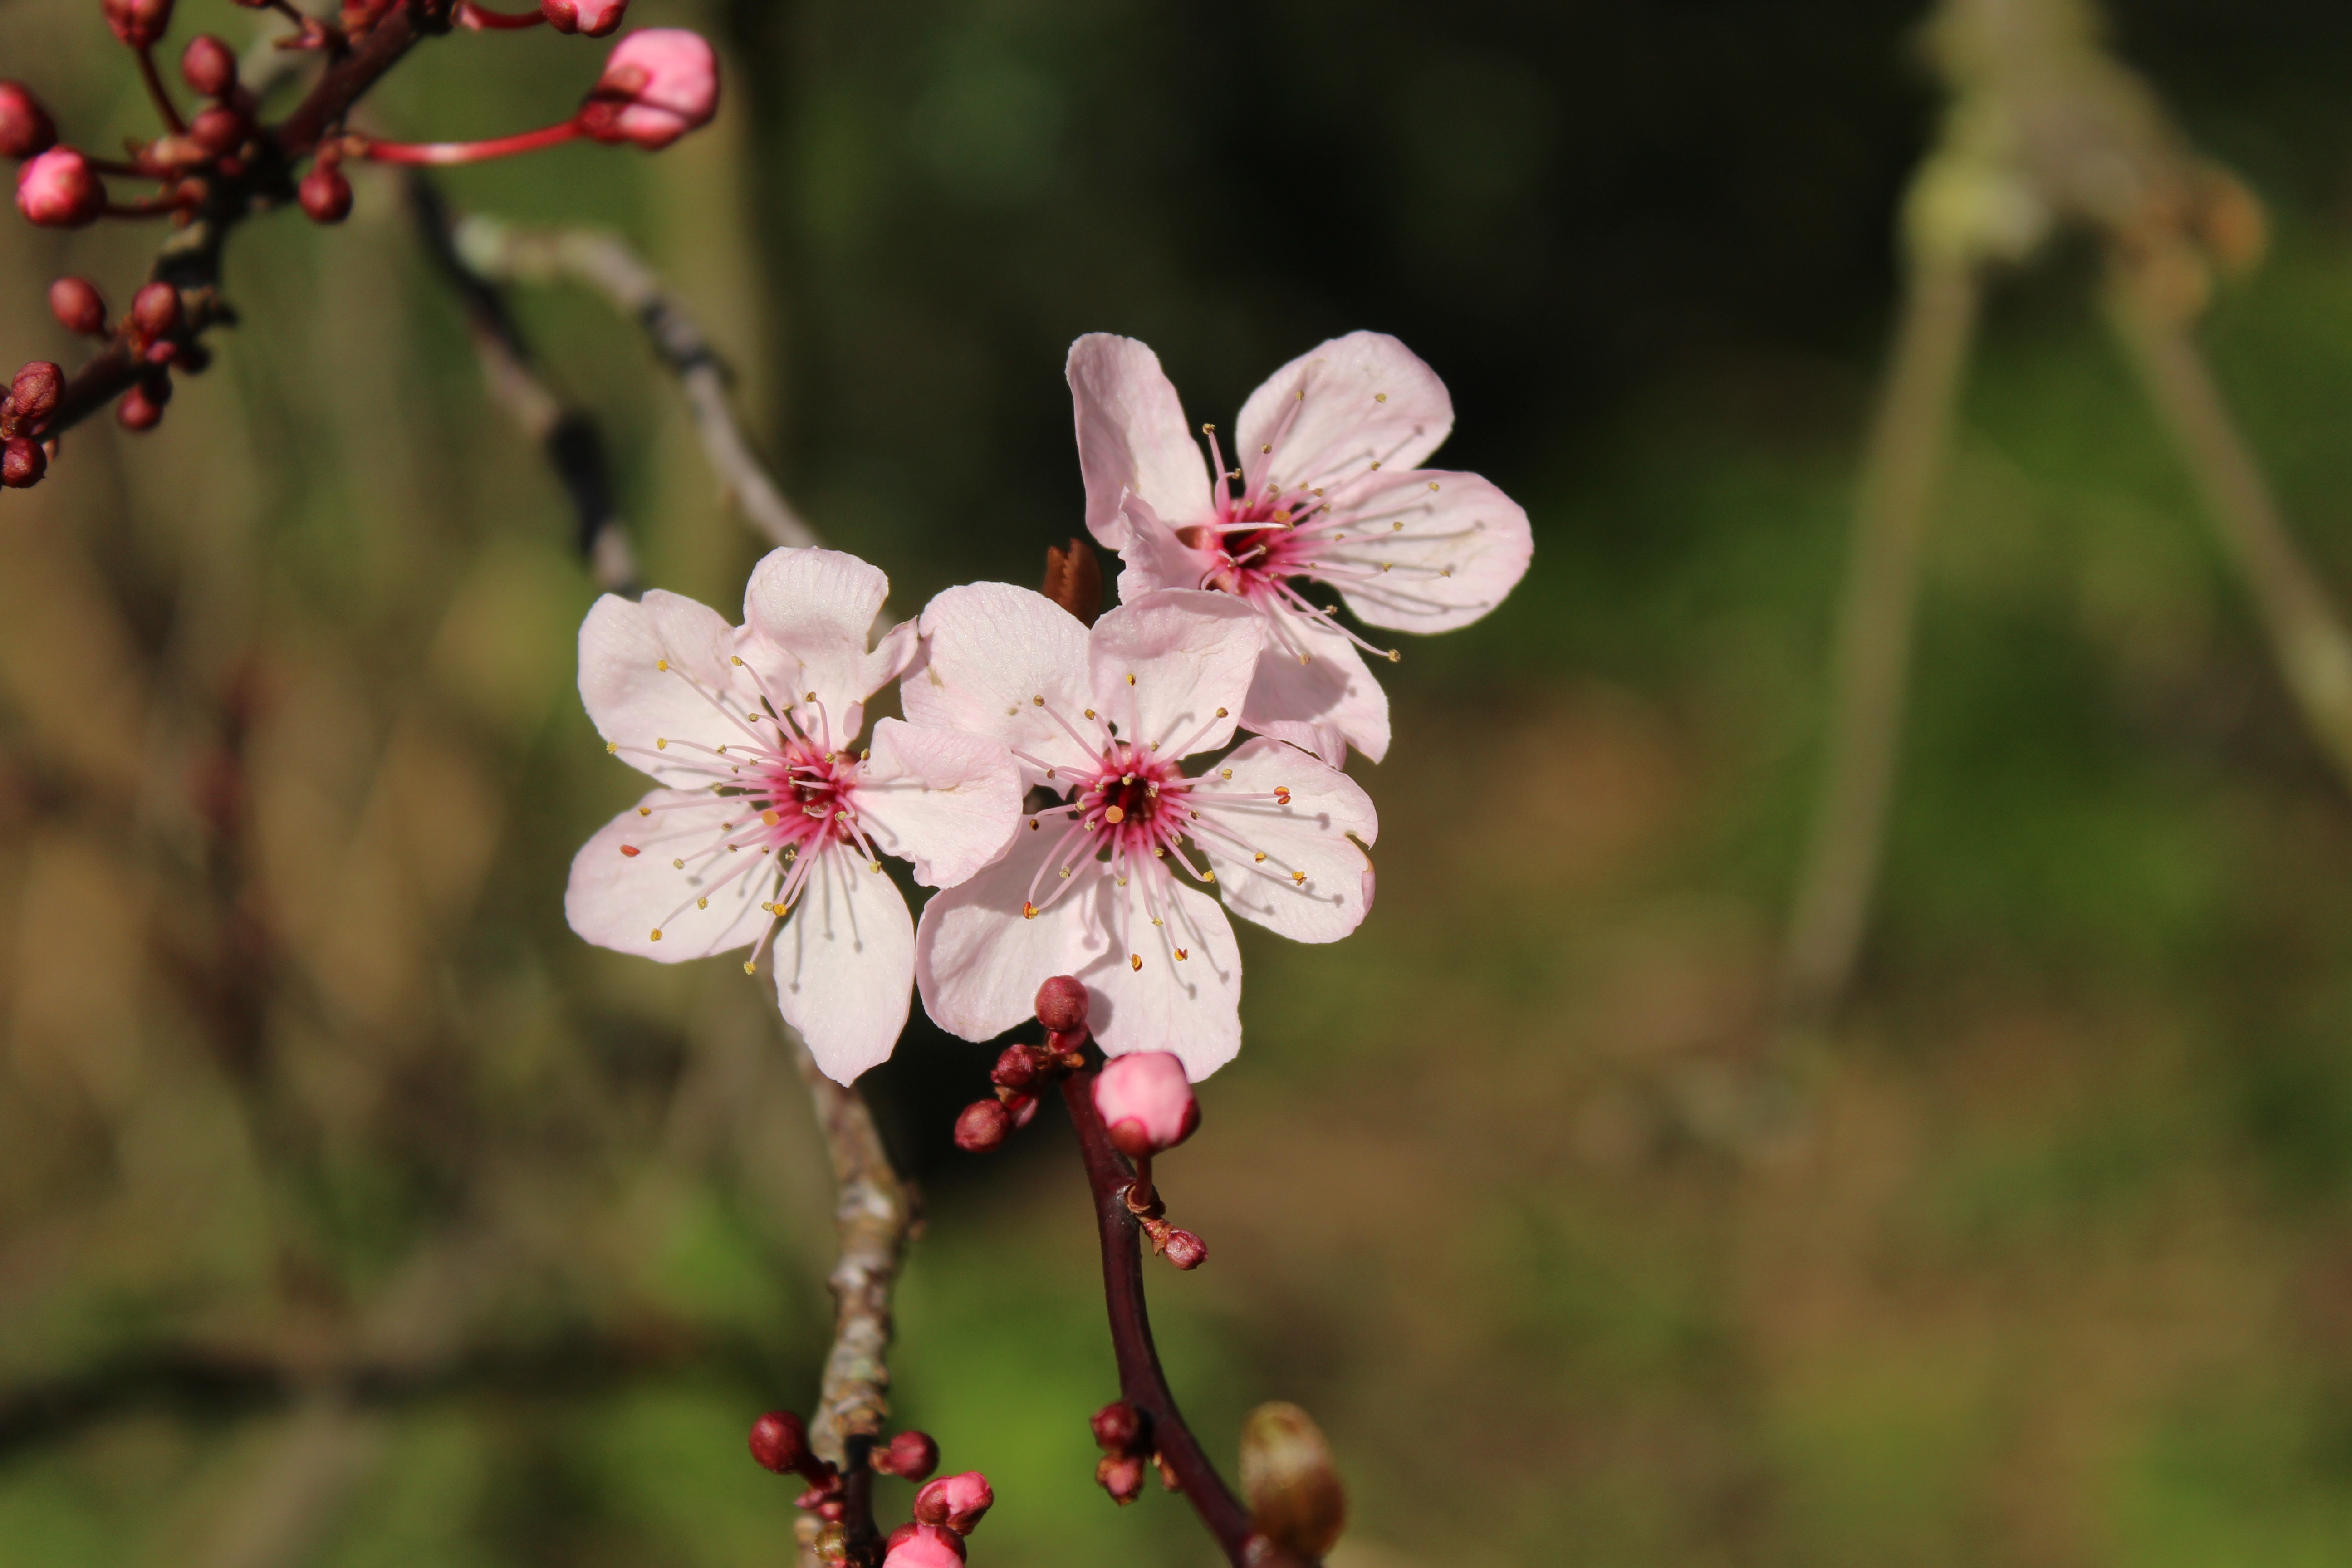
nature, branch, blossom, plant, fruit, berry, leaf, flower, petal, food, spring, produce, park, botany, flora, cherry blossom, wildflower, close up, shrub, spring flower, macro photography, flowering plant, plant stem, land plant